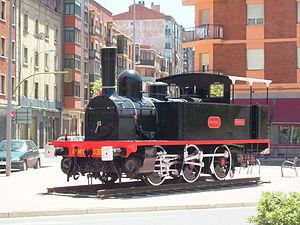
Une locomotive est un véhicule ferroviaire qui fournit l'énergie motrice d'un train. L'adjectif substantivé est originaire du latin loco - « venant d'un lieu », ablatif de « locus », lieu - et du latin médiéval motivus, « qui provoque le mouvement ». Les machines à vapeur loco-motrices ont remplacé les machines à vapeur stationnaires chargées de faire remonter les trains de wagons de marchandises ou de voitures de voyageurs sur les plans inclinés des premières voies ferrées. Celles-ci complétaient la traction hippomobile sur les parties des voies sans déclivité, d'abord dans puis hors des mines, tandis que certains trains avançaient par gravité par exemple pour descendre le charbon des sorties des mines vers les canaux.